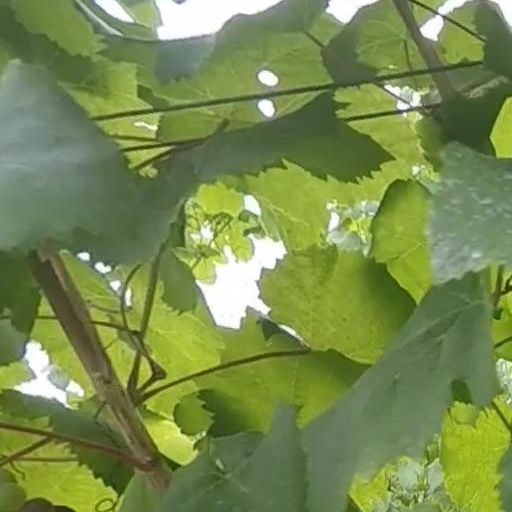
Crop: grape